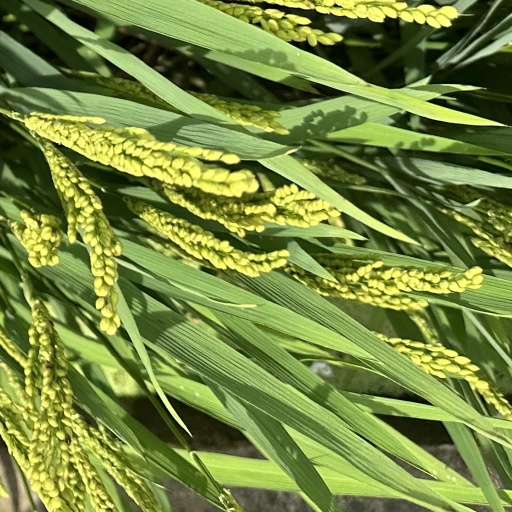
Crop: rice